Lothian birth-cohort studies

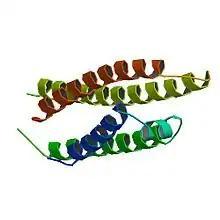
Apolipoprotein E.

The most consistent genetic finding from the LBC studies has been that the E4 allele on the "APOE" gene, which had previously been known to be a risk factor for late-onset Alzheimer's disease, is also adversely linked to non-pathological cognitive function and change.